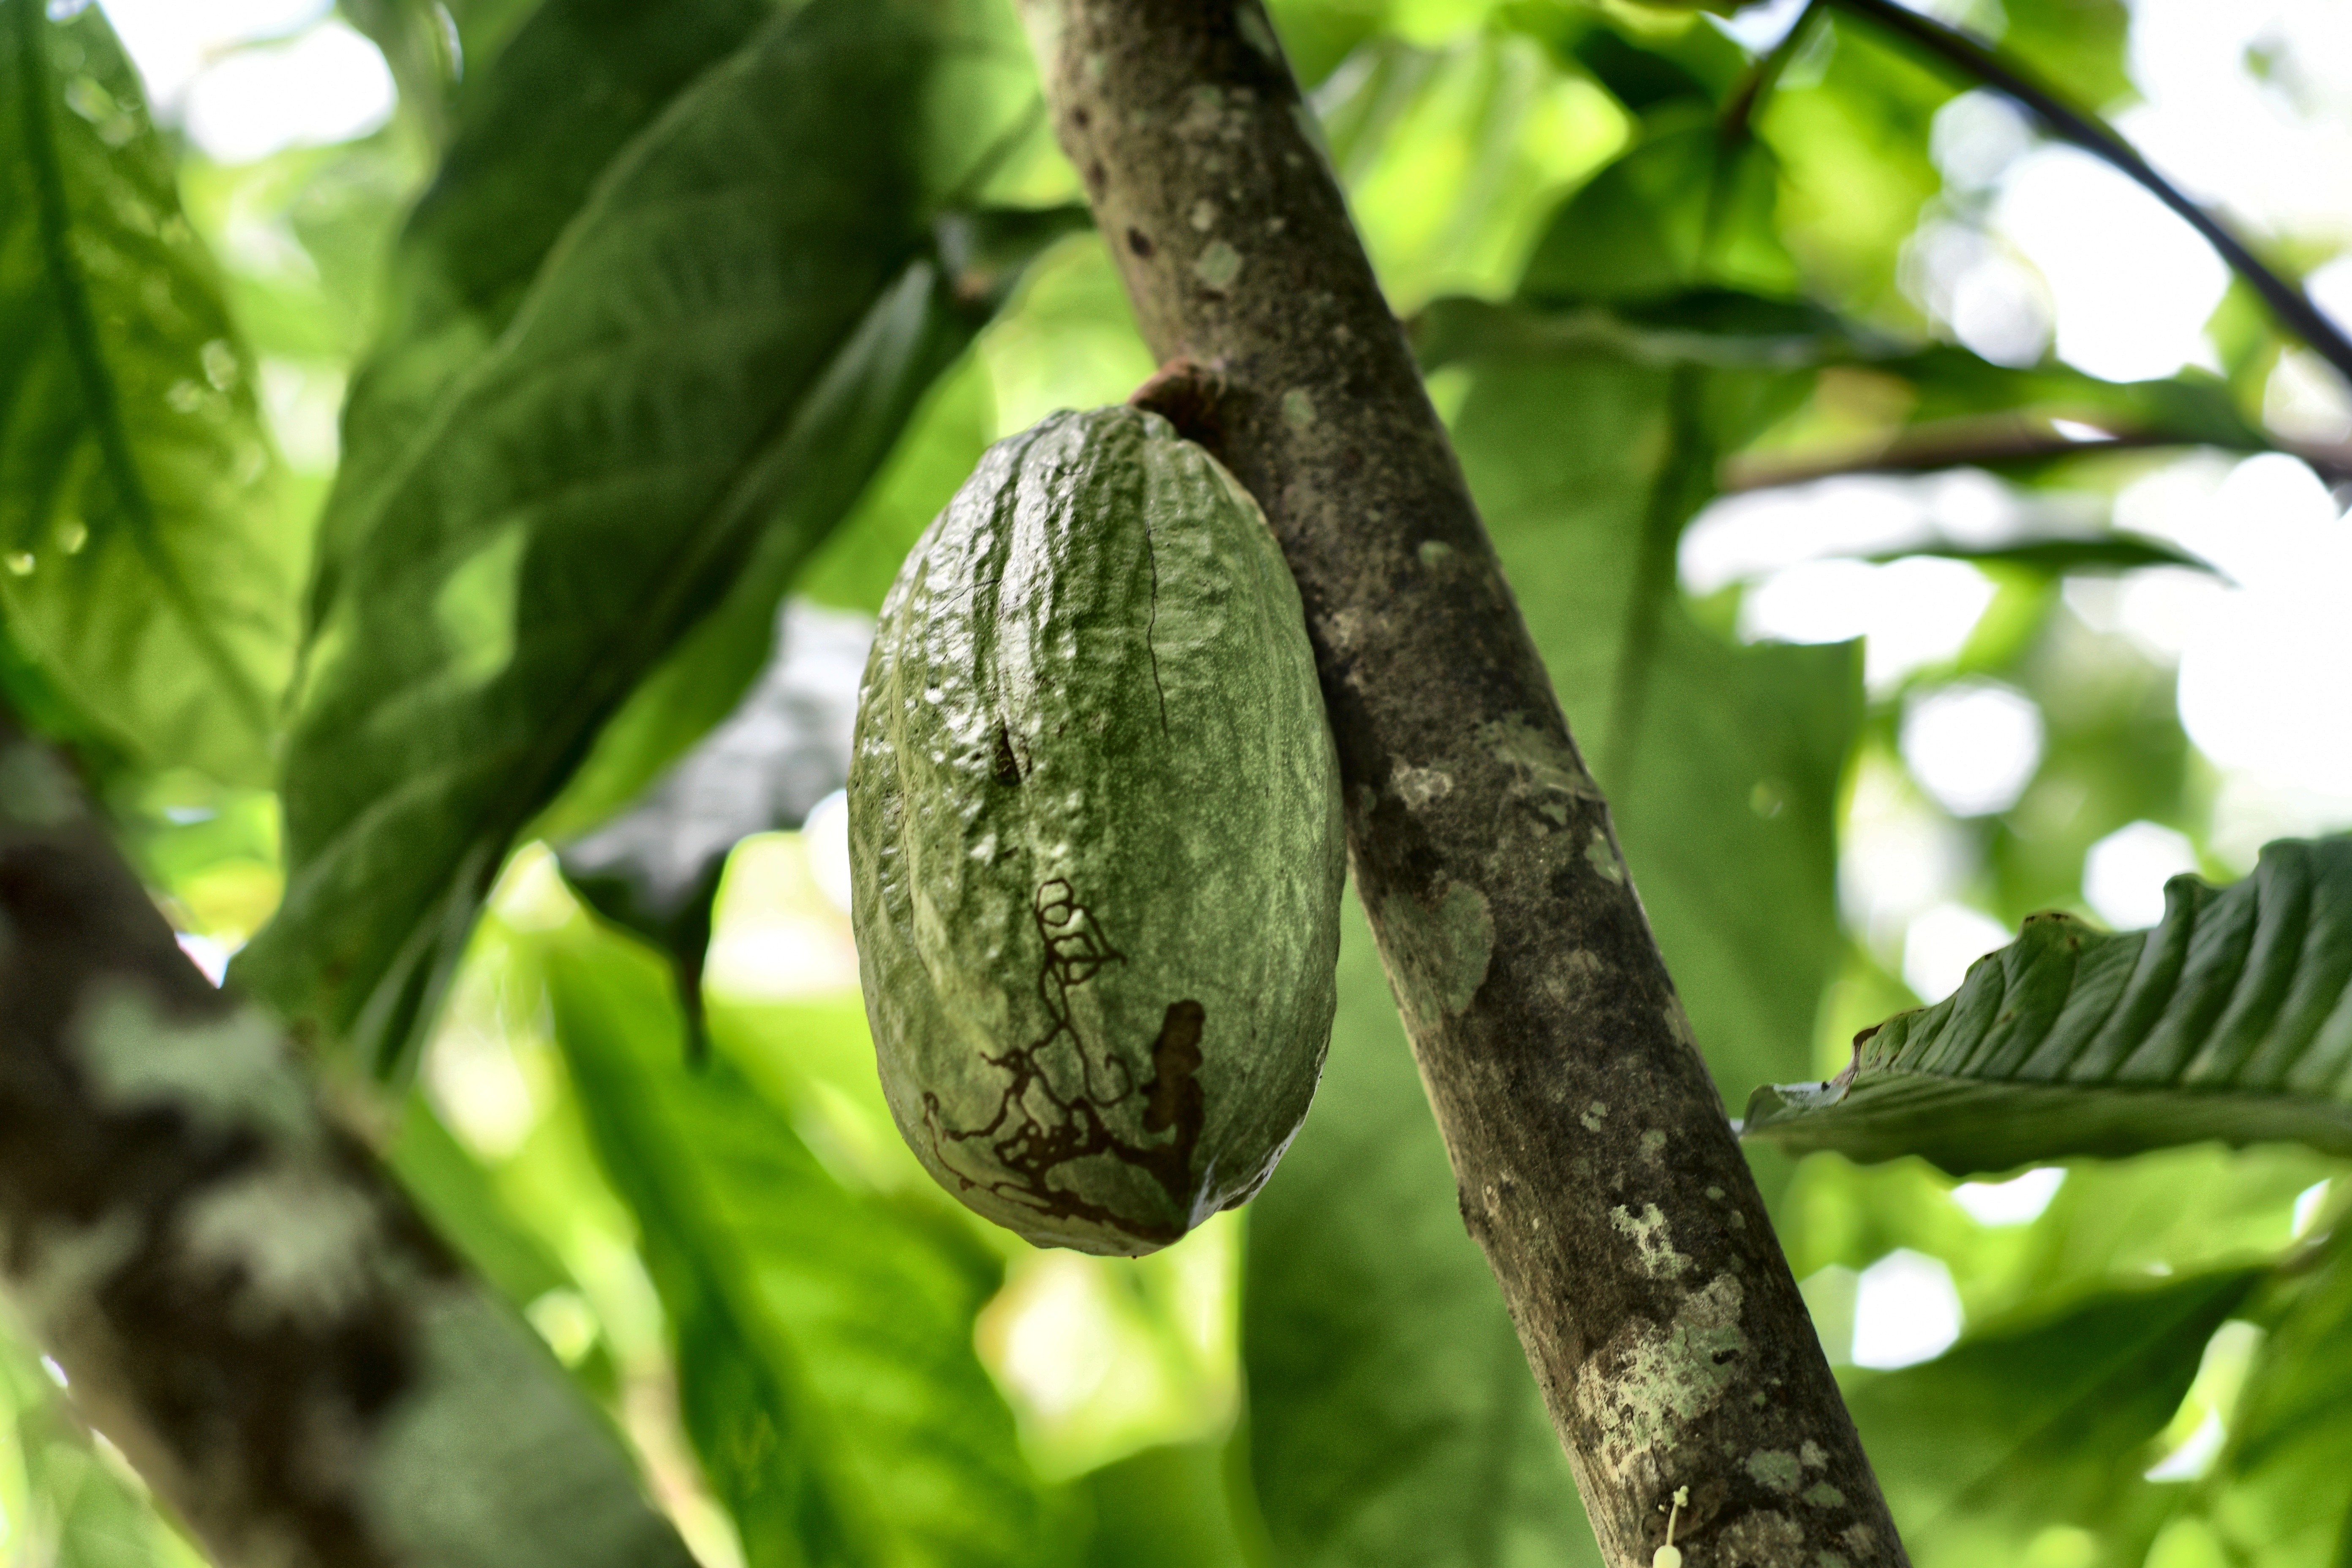
Maturity: unmature
Variety: Angoleta